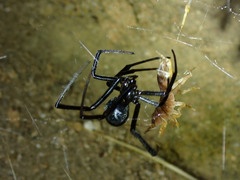
Species: Lactrodectus_hesperus